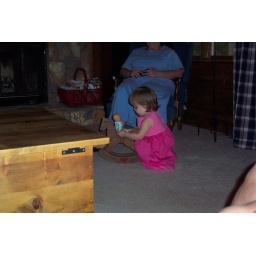
Cute in her little pink dress :)